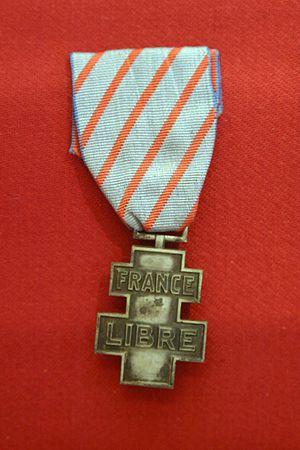
Médaille de la France Libre
L'abbé Paul Louis, dit Abbé Choc, né le 11 juillet 1906 à Guérande et mort dans la nuit du 23 au 24 juin 1962 à Clichy, est un prêtre français ordonné le 7 janvier 1934.
La France libre est le régime de résistance extérieure fondé à Londres par le général de Gaulle à la suite de son appel du 18 juin 1940. La veille, le lundi 17 juin, face à la progression allemande, Philippe Pétain, chef du gouvernement de la IIIᵉ République avait appelé l’armée française à cesser les combats pendant les négociations de l'armistice avec les Allemands, qui les signèrent cinq jours plus tard, le samedi 22 juin.
La croix de Lorraine est une croix à double traverse. En héraldique, on l'appelle croix archiépiscopale ou croix patriarcale ; elle figure dans les blasons des archevêques, et dans l'iconographie ancienne, pour signaler cette fonction. Cette croix figurait dans la symbolique des ducs d'Anjou devenus ducs de Lorraine à partir de 1431. La croix de Lorraine figurait également sur le drapeau du Reichsland d'Alsace-Lorraine, adopté par le Landtag d'Alsace-Lorraine le 25 juin 1912. Bien que légalement adopté, ce drapeau ne fut jamais reconnu par les autorités de l'empire allemand. Le 31 mai 1911, quarante ans après l'annexion, le Reichstag avait en effet fini par doter l'Alsace-Lorraine d'une constitution et d'un Landtag mais lui accordant une autonomie très restreinte, le territoire étant alors toujours contrôlé directement par l'empereur et l'état-major de l'armée impériale allemande.